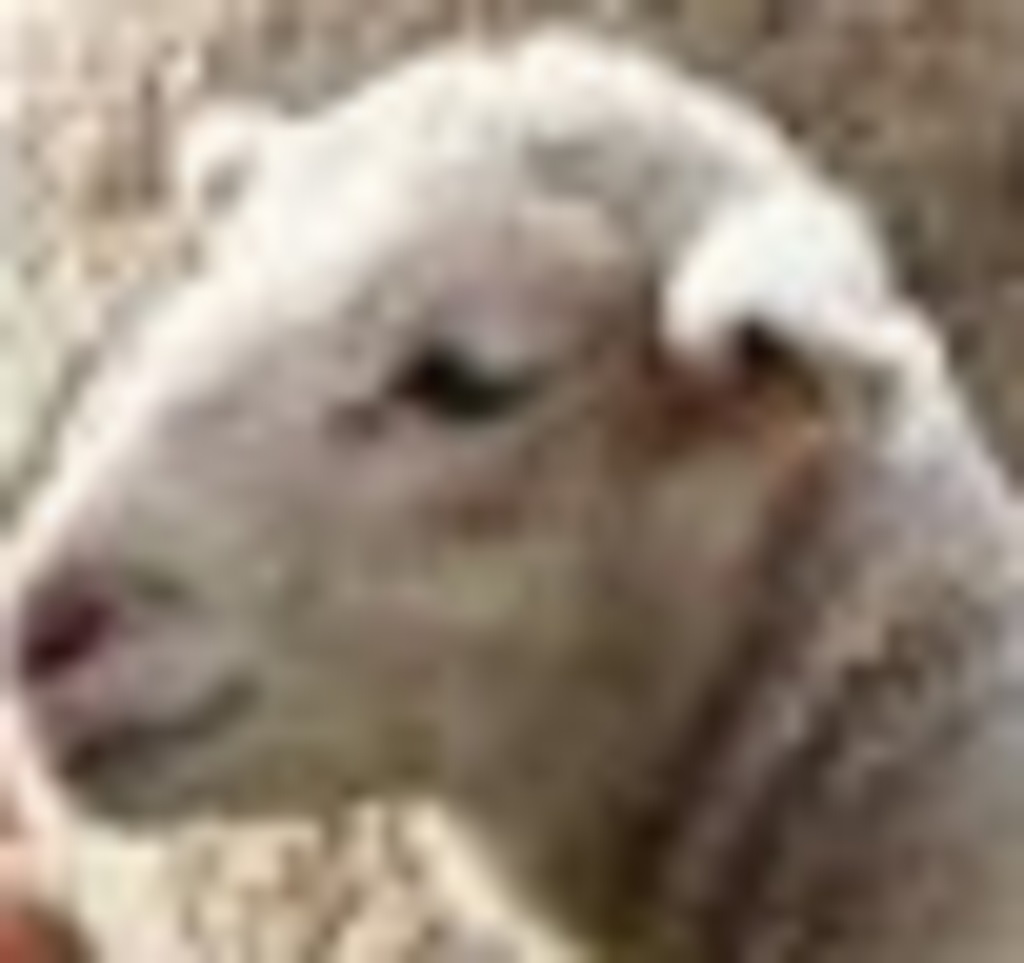
Label: no pain